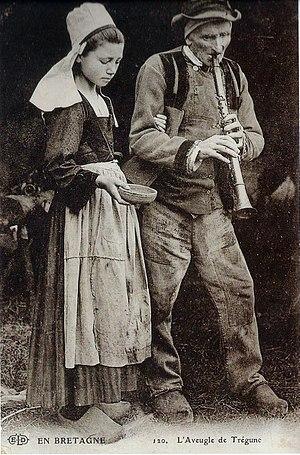
Aveugle de Trégunc jouant de la Dreujenn Gaol (clarinette bretonne) et sa femme tendant la sébile.
Le Carton voyageur est un musée municipal consacré à la carte postale, situé à Baud, dans le département du Morbihan, en région Bretagne. Labellisé Musée de France depuis 2017, il présente le plus important fonds patrimonial public de France en la matière avec une collection de plus de 120 000 cartes postales. Illustrant tous les aspects de la vie quotidienne en Bretagne, en France ou à l'étranger, les collections couvrent le XXᵉ siècle et le XXIᵉ siècle, avec une prédilection pour les années 1900-1920. On y retrouve notamment une collection de cartes postales ayant appartenu au folkloriste Bernard de Parades, une autre de l'éditeur Hamonic ainsi que les dessins préparatoires de Charles Homualk, donnés par ce dernier.
Trégunc [tʁegœ̃] est une commune du département du Finistère, dans la région Bretagne, en France. C'est l'une des communes les plus étendues du Finistère, qui regroupe de nombreux villages ou hameaux. On peut mentionner plusieurs plages de sable fin, une zone naturelle protégée pour la faune et la flore autour des marais de Trévignon.
De manière générale, un mendiant est une personne qui vit matériellement d'aumônes, ou de l’argent ou de la nourriture donnée par charité.